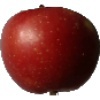
Label: braeburn_apple